Eurocopter EC130

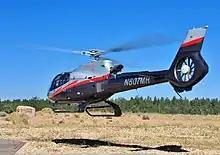

Vertical Magazine described the EC130 as being "one of the most highly successful single engine helicopters in air medical service".